List of characters in the Breaking Bad franchise

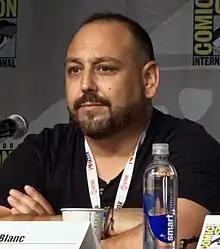
JB Blanc

He reappears in "Better Call Saul" as the doctor in a medical clinic for low-income Spanish-speaking patients. Per Gus's instructions, he provides Mike with cocaine to prepare a trap for Hector's smugglers when they cross the border.